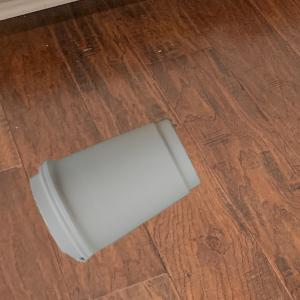
Label: cups